Bandung

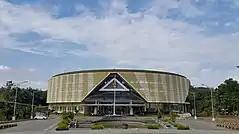
Padjadjaran University (UNPAD) rectorate building

Public buses in Bandung and its surrounding urban area are operated by various operators, with a total 16 bus lines currently operating. "DAMRI" buses used to dominate as the main bus operator serving the city and its surrounding metropolitan area, first operating in the 1970s, with at some point operating more than 10 routes. However, it collapsed in October 2021, leaving 5 routes still operating. Following the example of TransJakarta, the city government introduced its own BRT system called Trans Metro Bandung on 24 September 2009. By 2022, it served 5 trunk corridors and 1 feeder routes. Both DAMRI and Trans Metro Bandung buses uses higher deck buses similar to TransJakarta, but could be stopped anywhere along its route and do not run separately from traffic.